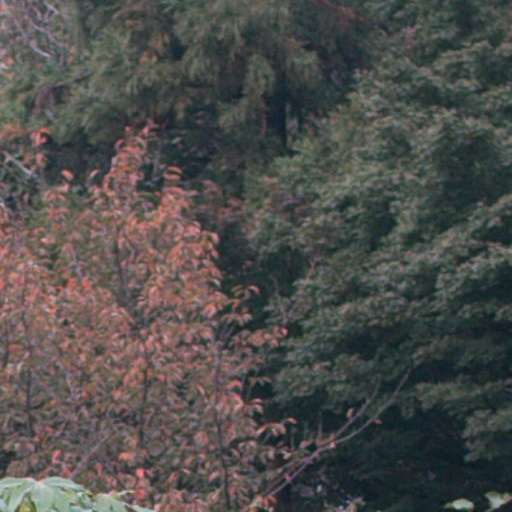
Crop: cassava